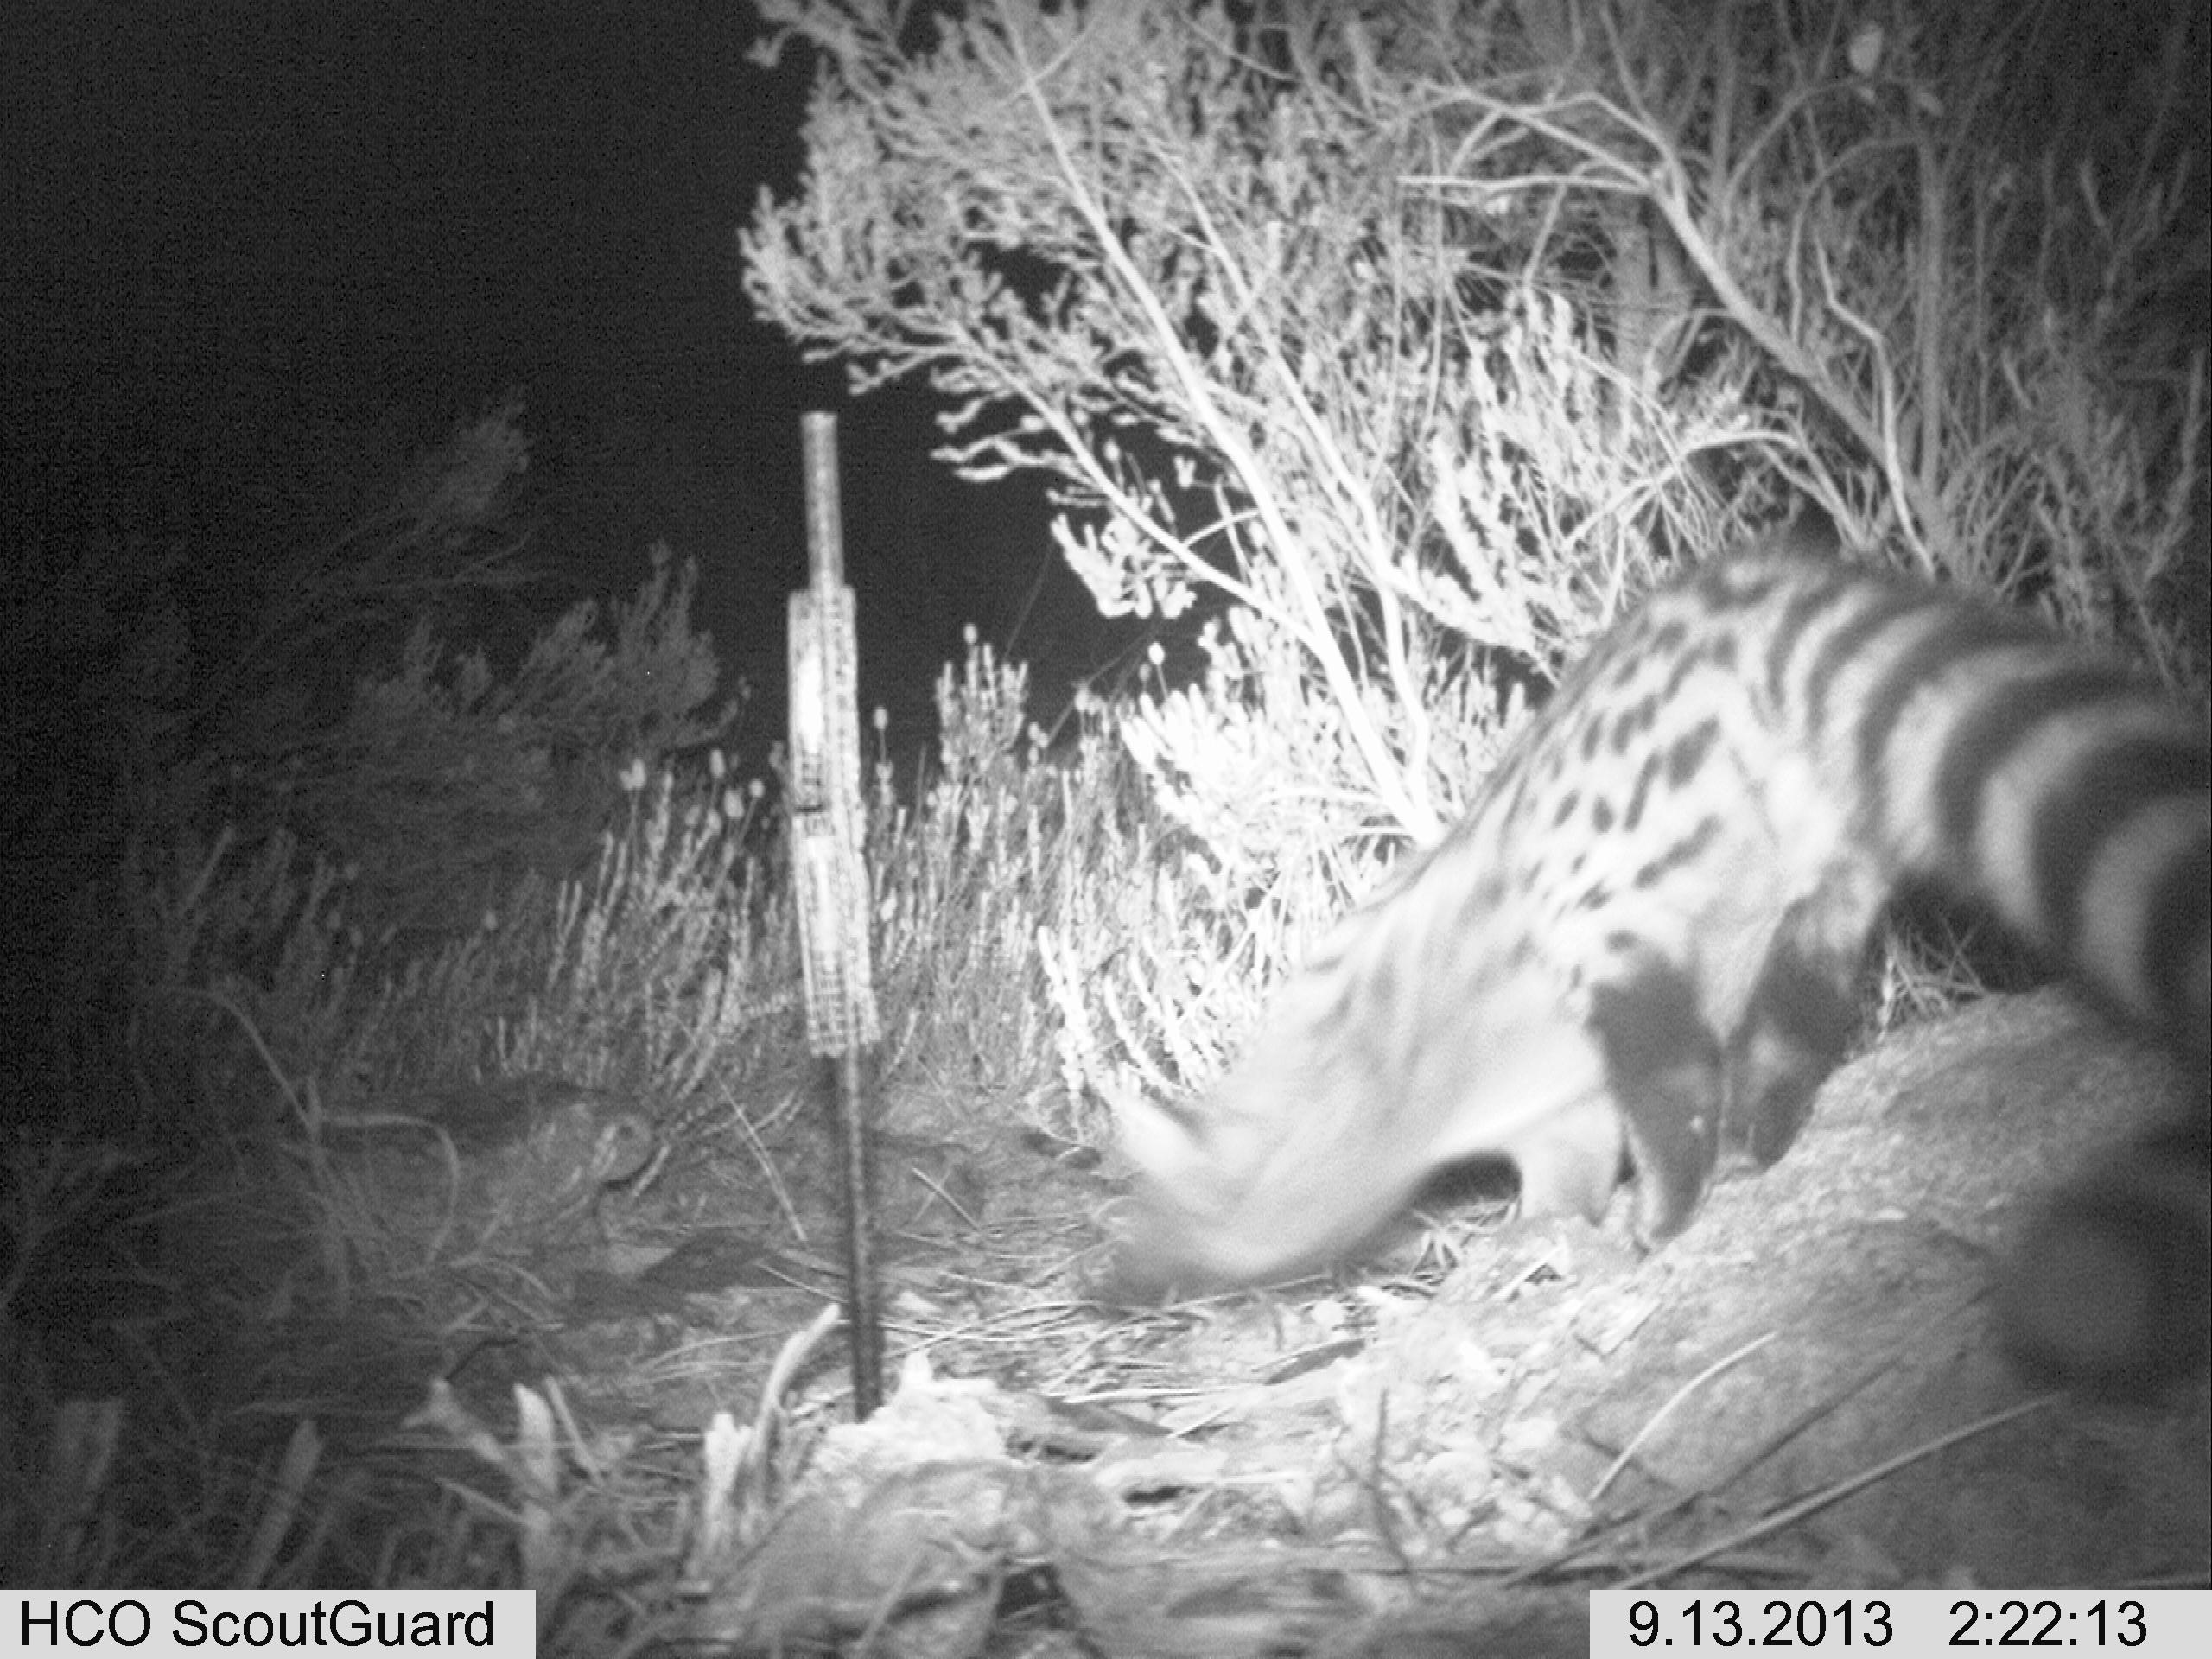
Species: Genetta genetta